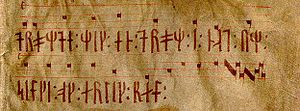
Dansk musiks historie / Middelalderlig musik
Drømte mig en drøm i nat.
Om musikken i Danmark og i det før-kristlige Norden vides intet sikkert da enhver umiddelbar musikalsk overlevering savnes. I national forstand er dansk musik et begreb, der først opstår i vor tidsalder. Men i forhold til landets afsides beliggenhed har tonekunsten tidligt afsat sine mærker og momentvis nået en ikke ringe udvikling. For den allerældste periodes vedkommende besidder vi endog noget ganske enestående i bronzealderens lurer, der kaster et så ejendommeligt lys over en fjern oldtidsperiodes høje teknik og mærkelige sans for toner.